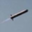
Label: rocket